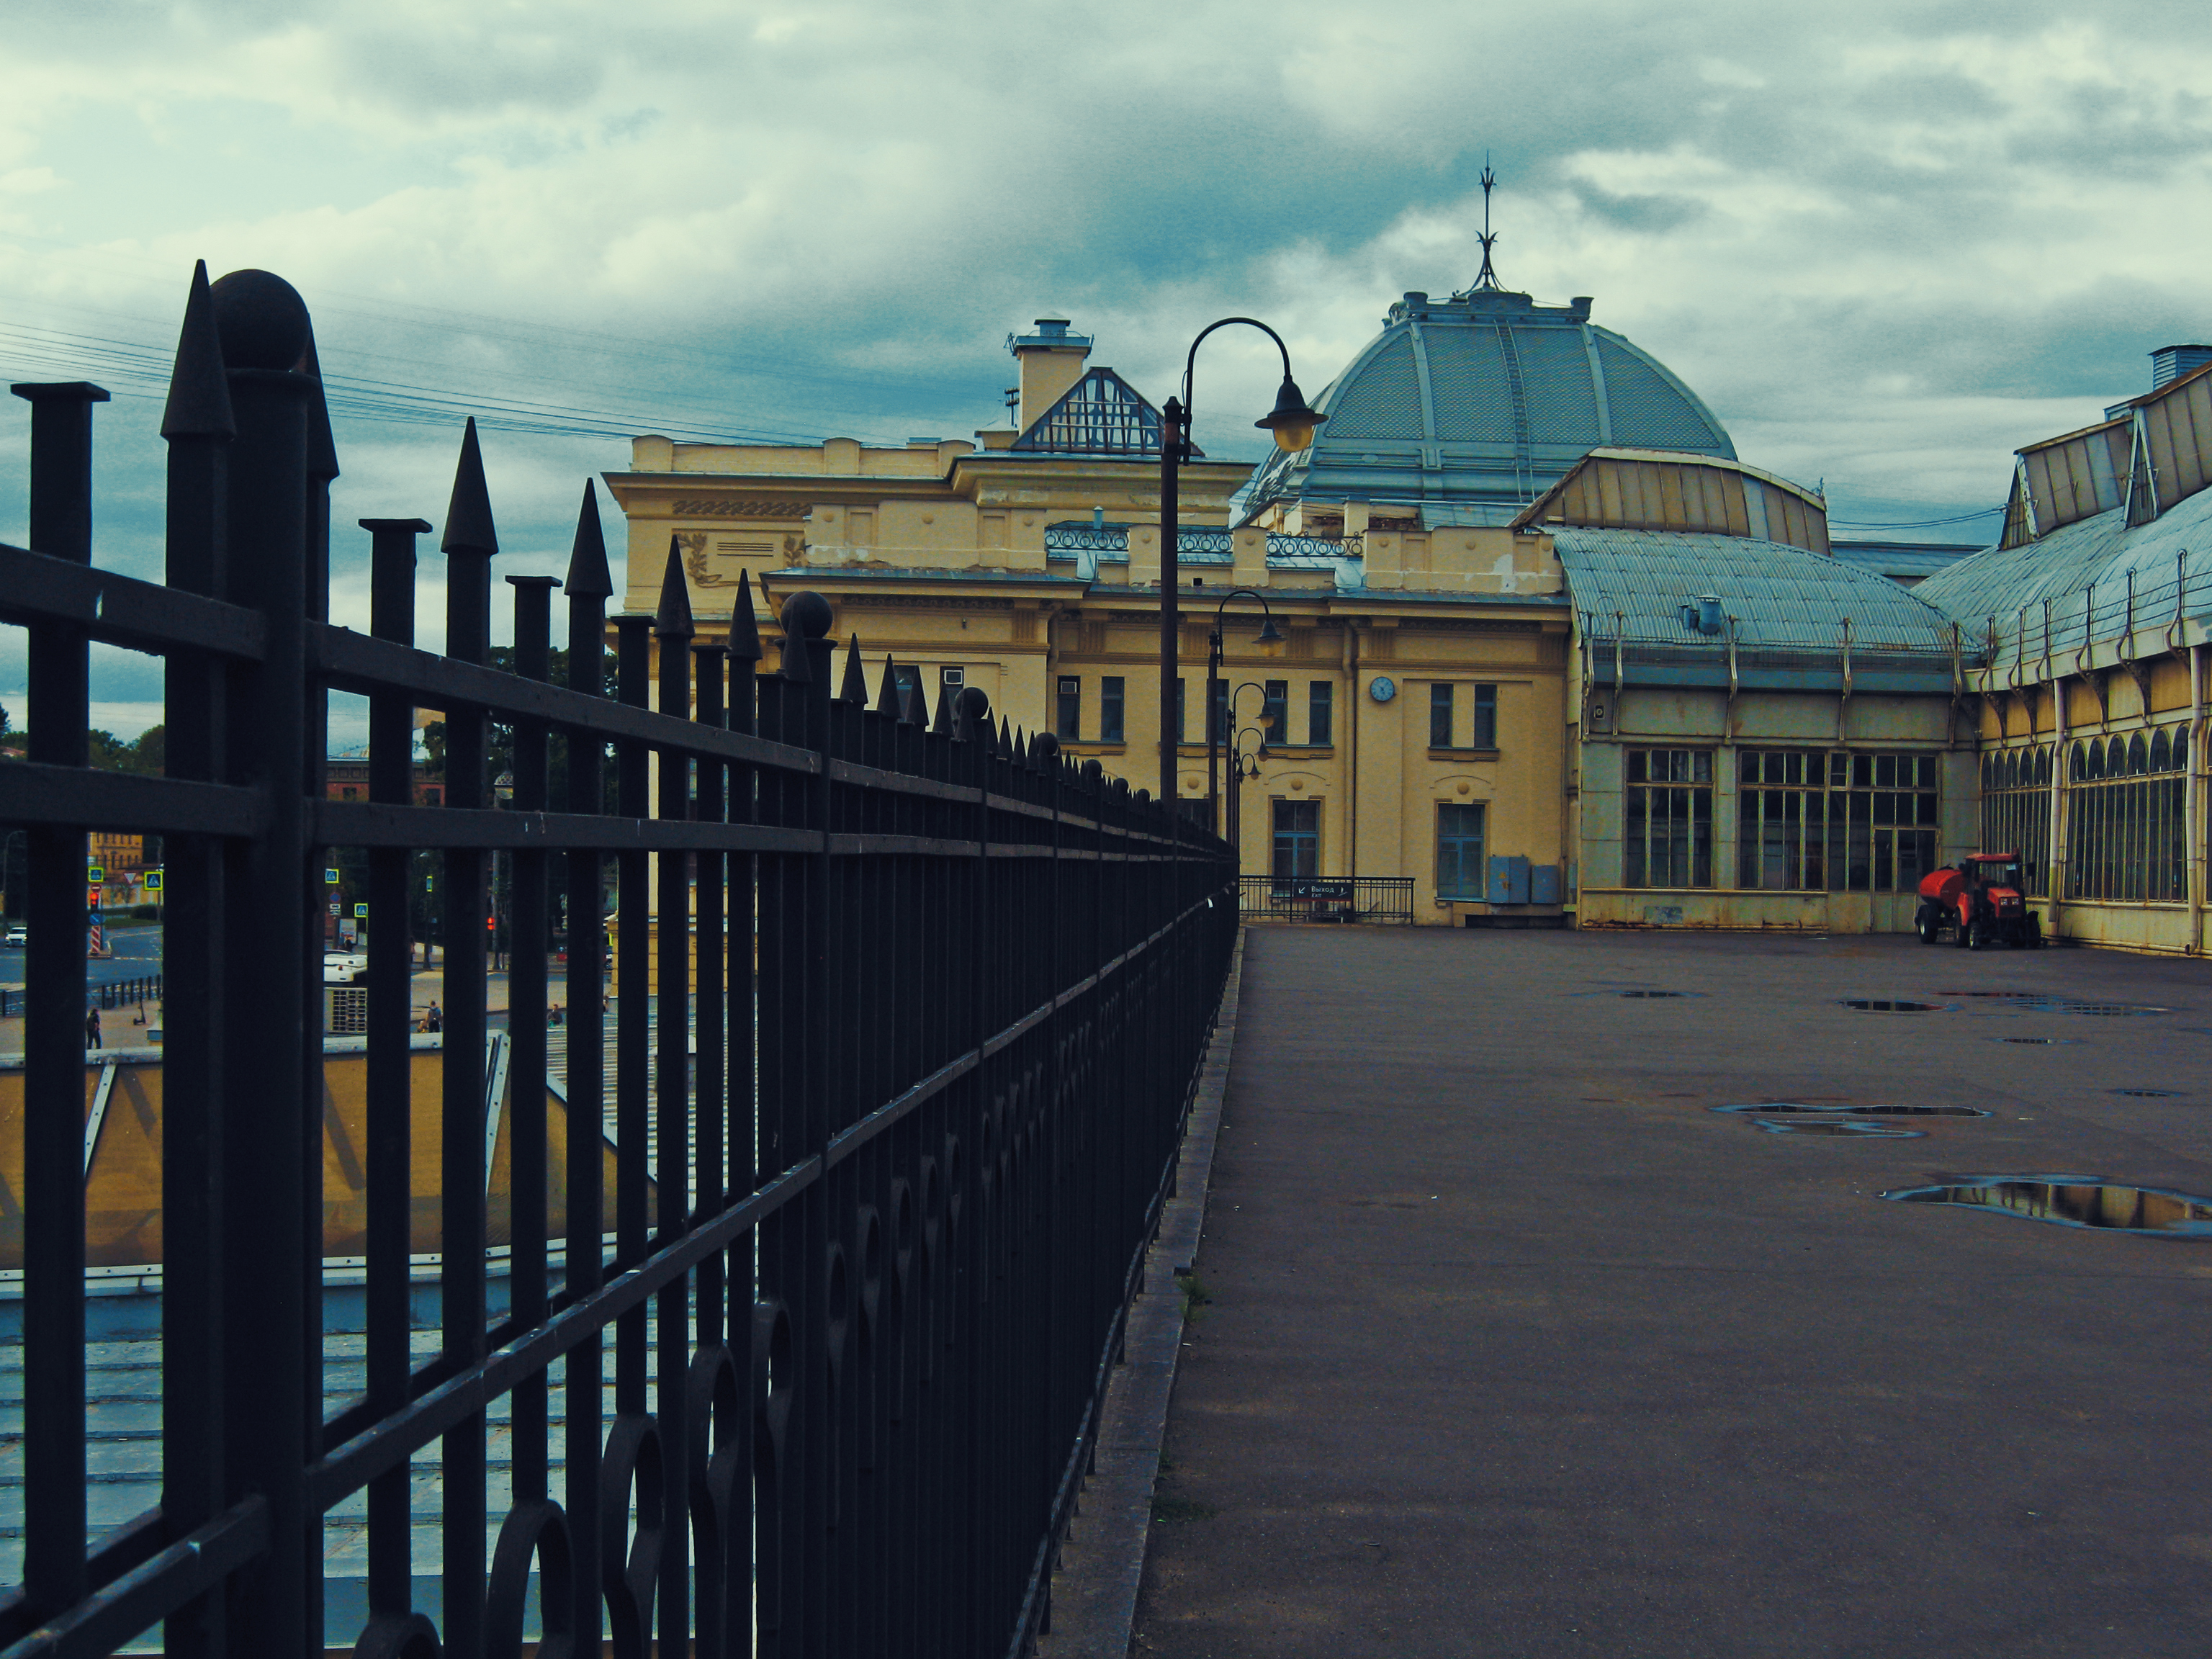
images, cloud, sky, fence, window, road surface, wood, facade, home fencing, city, street light, building, road, metal, tree, picket fence, roof, evening, gate, handrail, street, walkway, guard rail, tourism, winter, reflection, dome, house, wire fencing, landscape, transport, classical architecture